MissJirachi

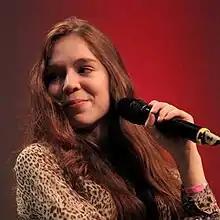
MissJirachi at Polymanga in Monteux, Switzerland

Élodie Nassar (born 19 January 1997), known as MissJirachi, is a French YouTuber specialized in the subject of Pokémon.